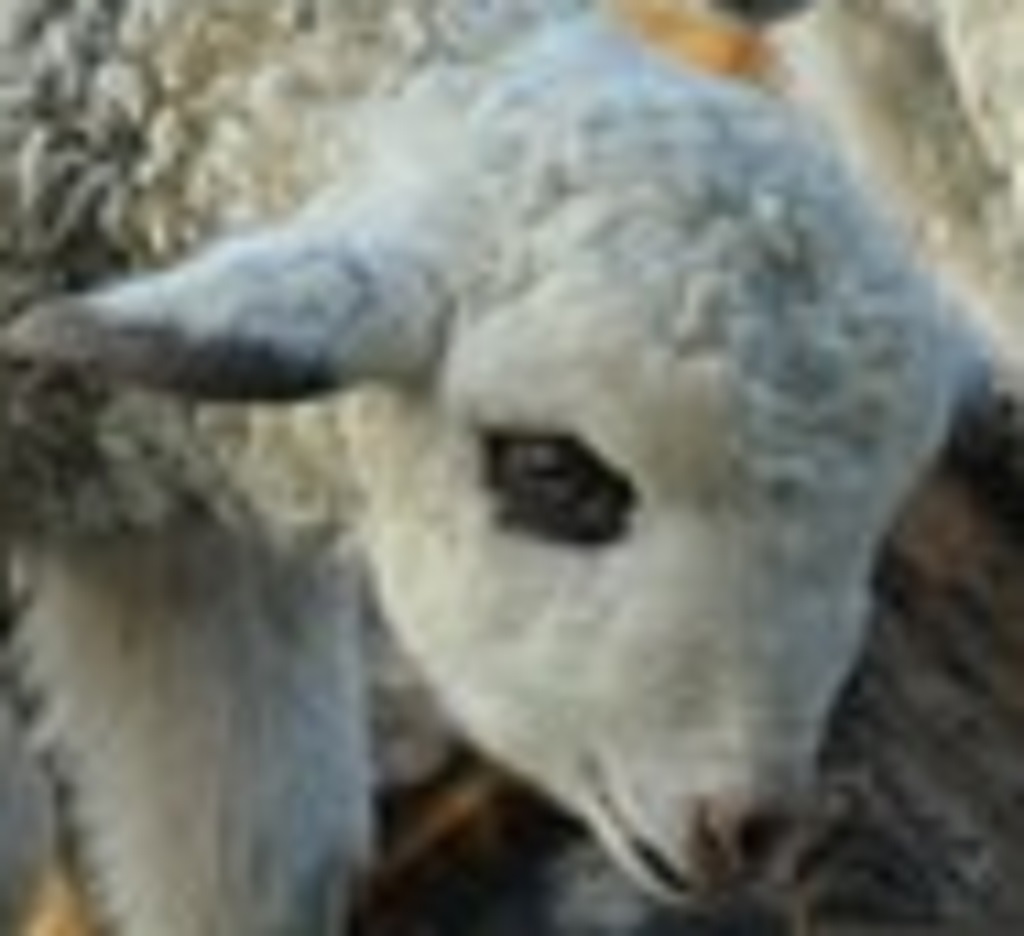
Label: pain